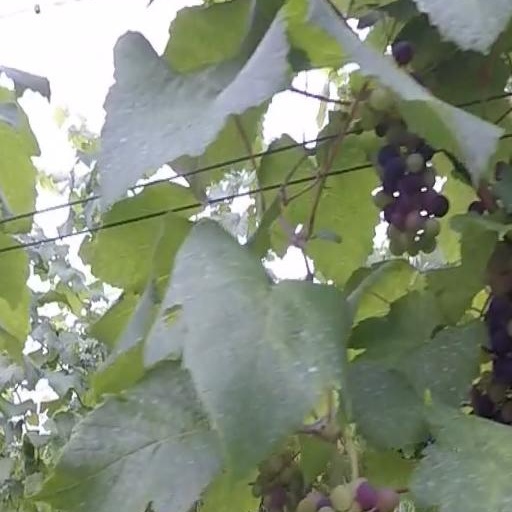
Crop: grape